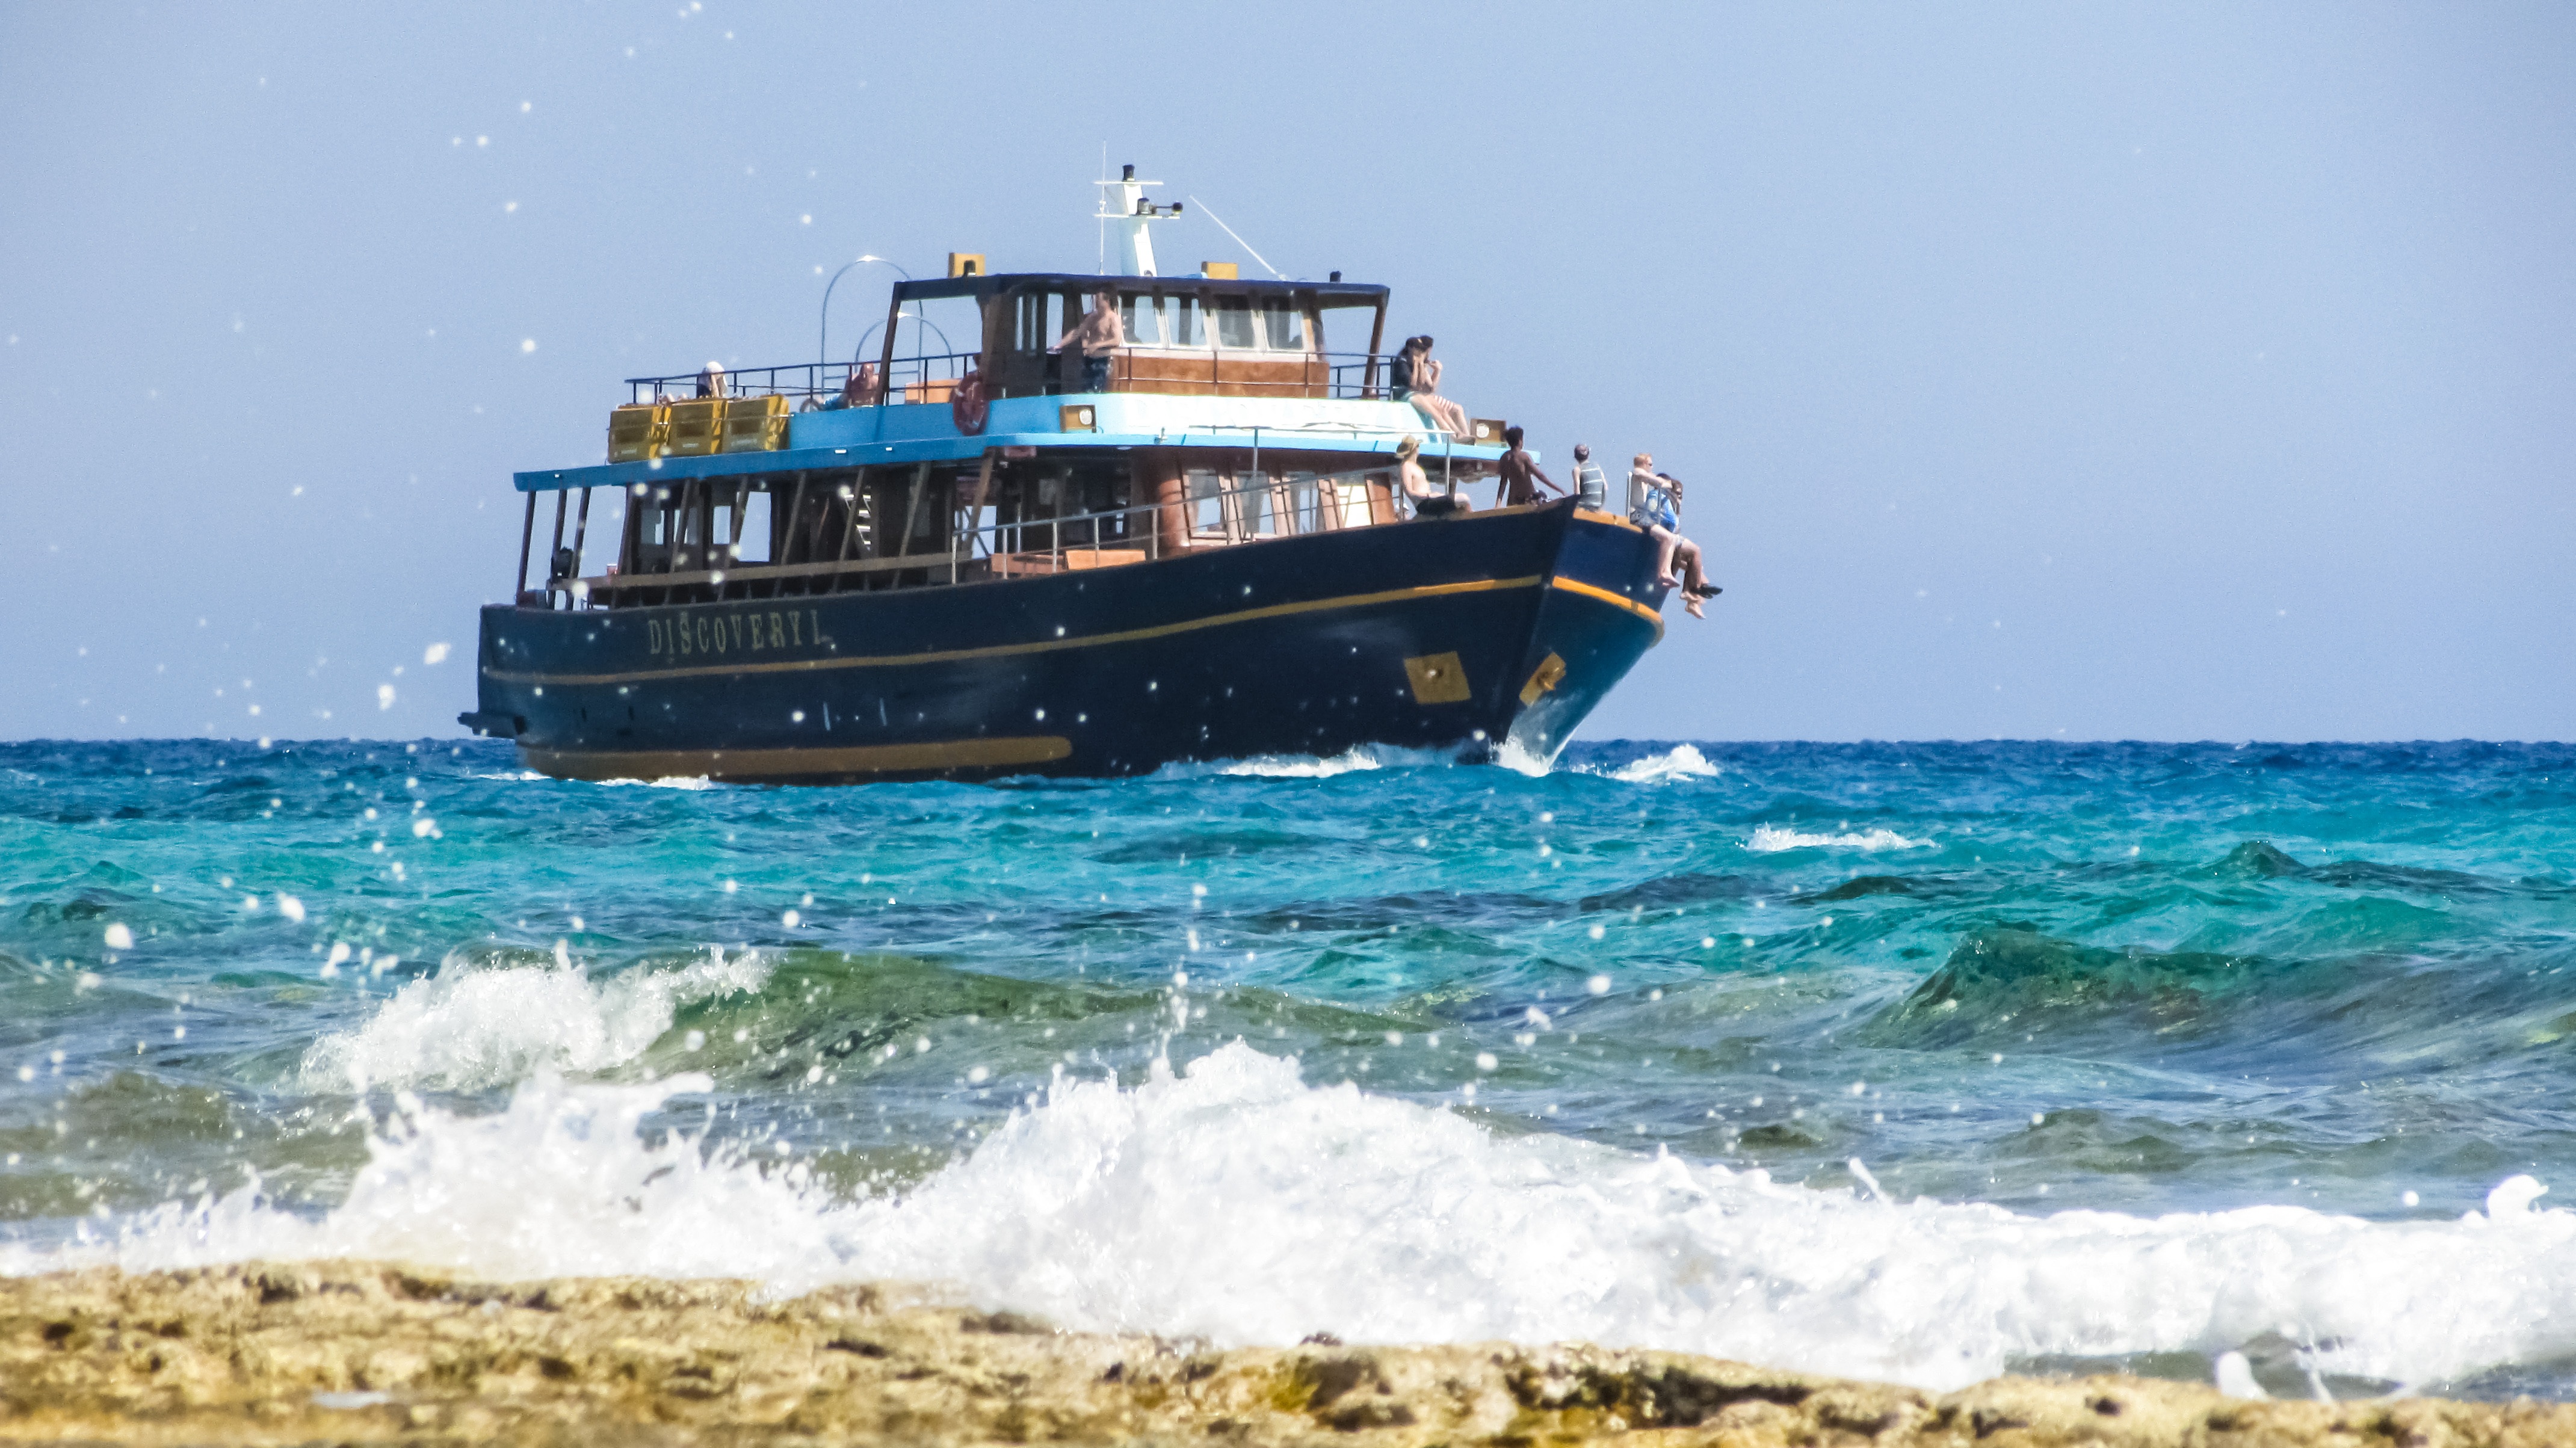
sea, coast, ocean, boat, wave, ship, summer, vacation, vehicle, spray, ferry, watercraft, cyprus, fishing vessel, cruise boat, passenger ship